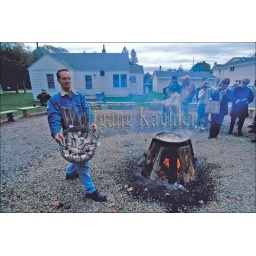
Usa, wisconsin, near sturgeon bay, door county, ephraim village, traditional fish boil